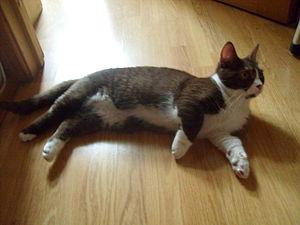
Un chat nain est un chat domestique qui a la condition de nanisme en raison d'une mutation génétique. Contrairement aux chats trop petits de proportions normales, les chats nains présentent des symptômes d'ostéochondrodysplasie et de troubles génétiques des os et du cartilage, qui se manifestent généralement par des pattes visiblement courtes.